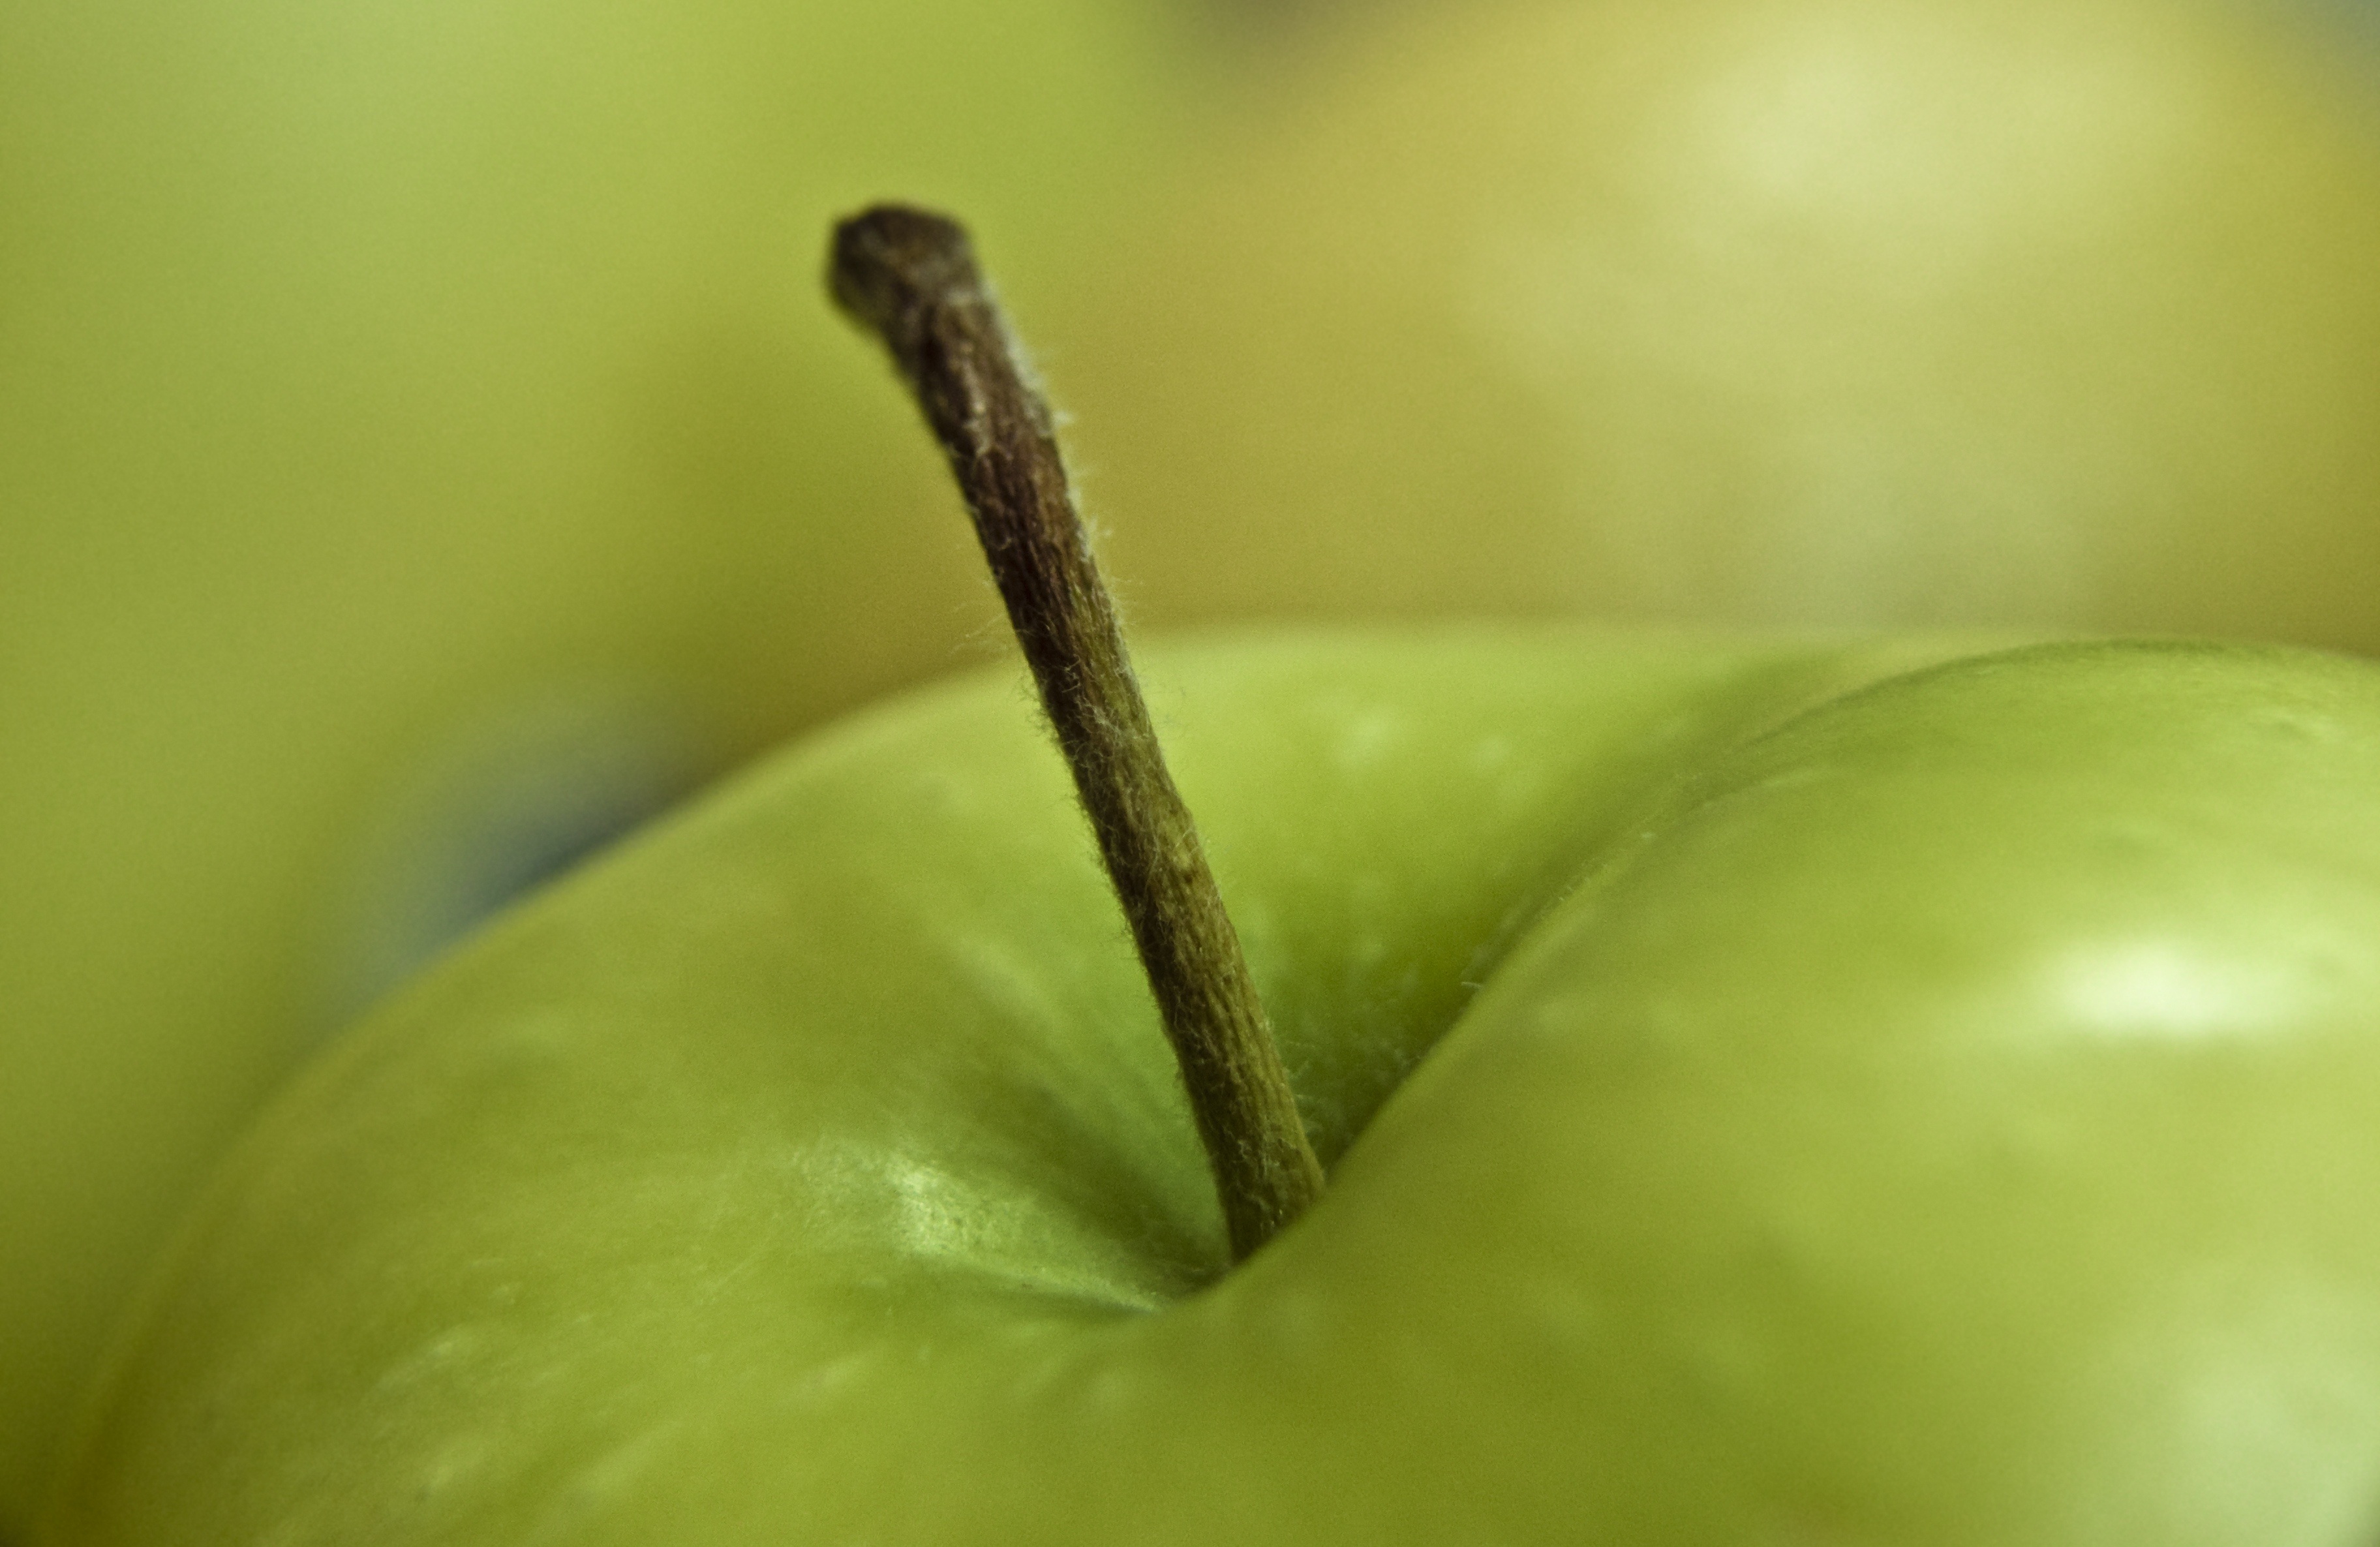
apple, nature, branch, drop, blur, plant, photography, fruit, sweet, leaf, flower, petal, ripe, pattern, food, green, produce, color, macro, natural, fresh, yellow, juicy, healthy, close, flora, close up, vitamin, vegetarian, detail, organic, macro photography, plant stem, land plant